List of gear nomenclature

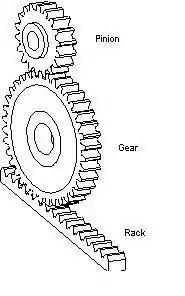
Spur gear

A spur rack has a planar pitch surface and straight teeth that are at right angles to the direction of motion.